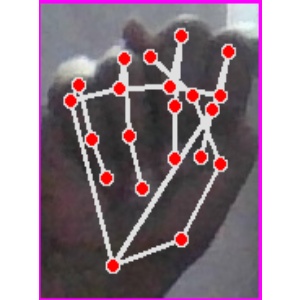
अक्षर: न